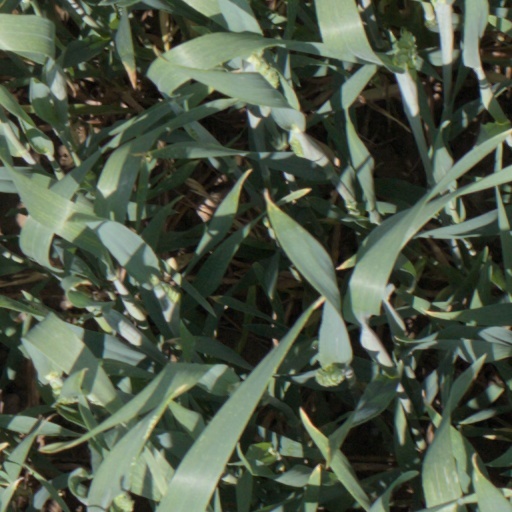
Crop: wheat